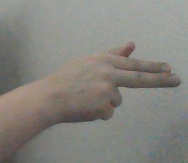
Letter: ghain